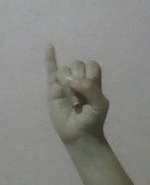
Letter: meem